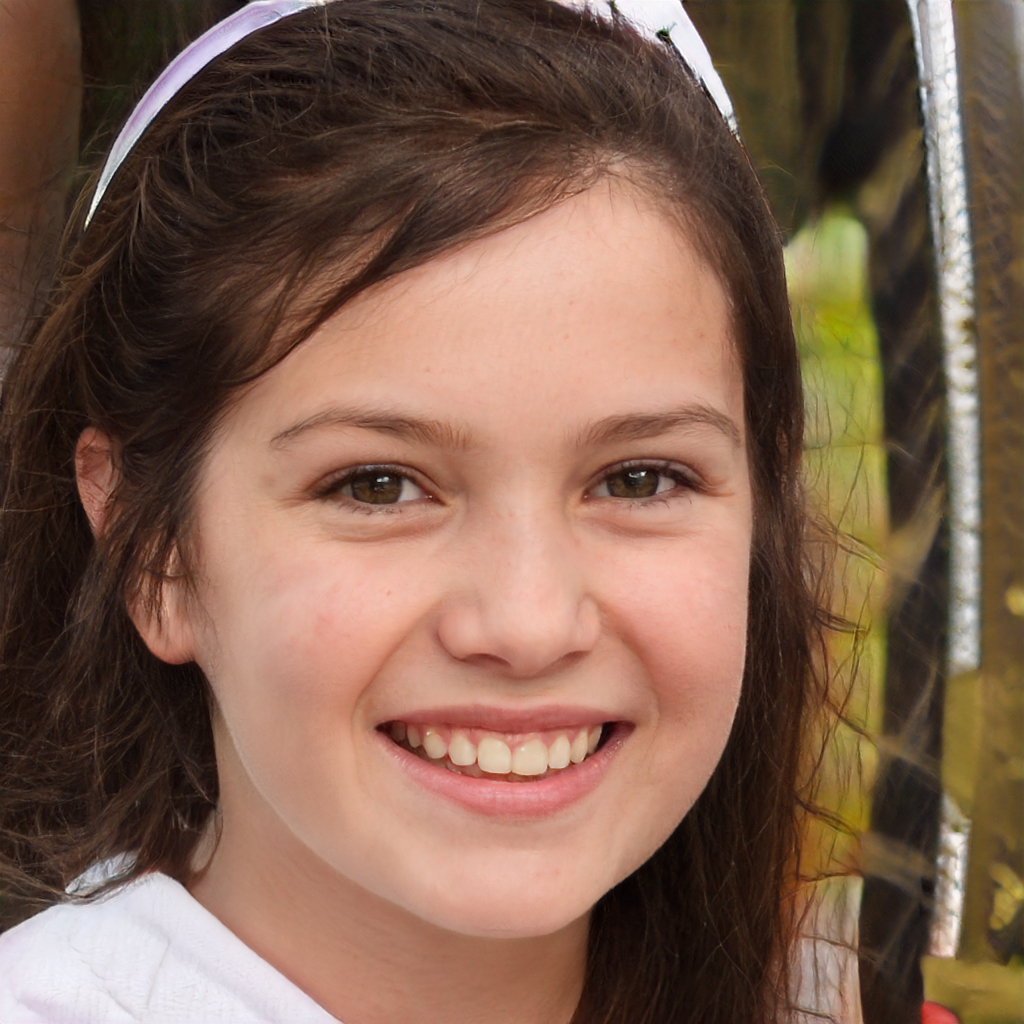
Gender: Female